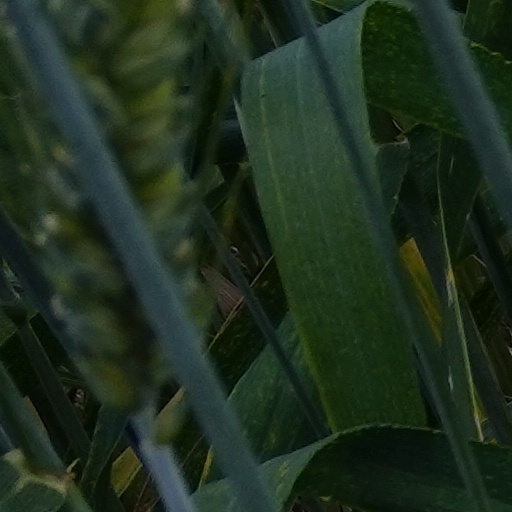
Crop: wheat